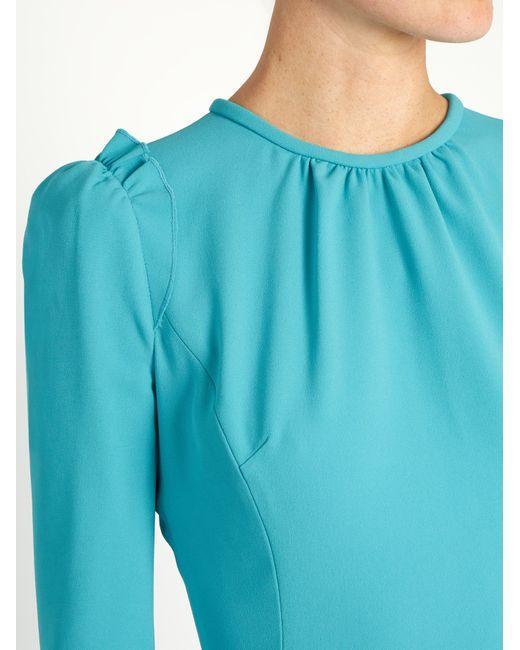
Blaues Winterhemd mit vollem Ärmel für Damen